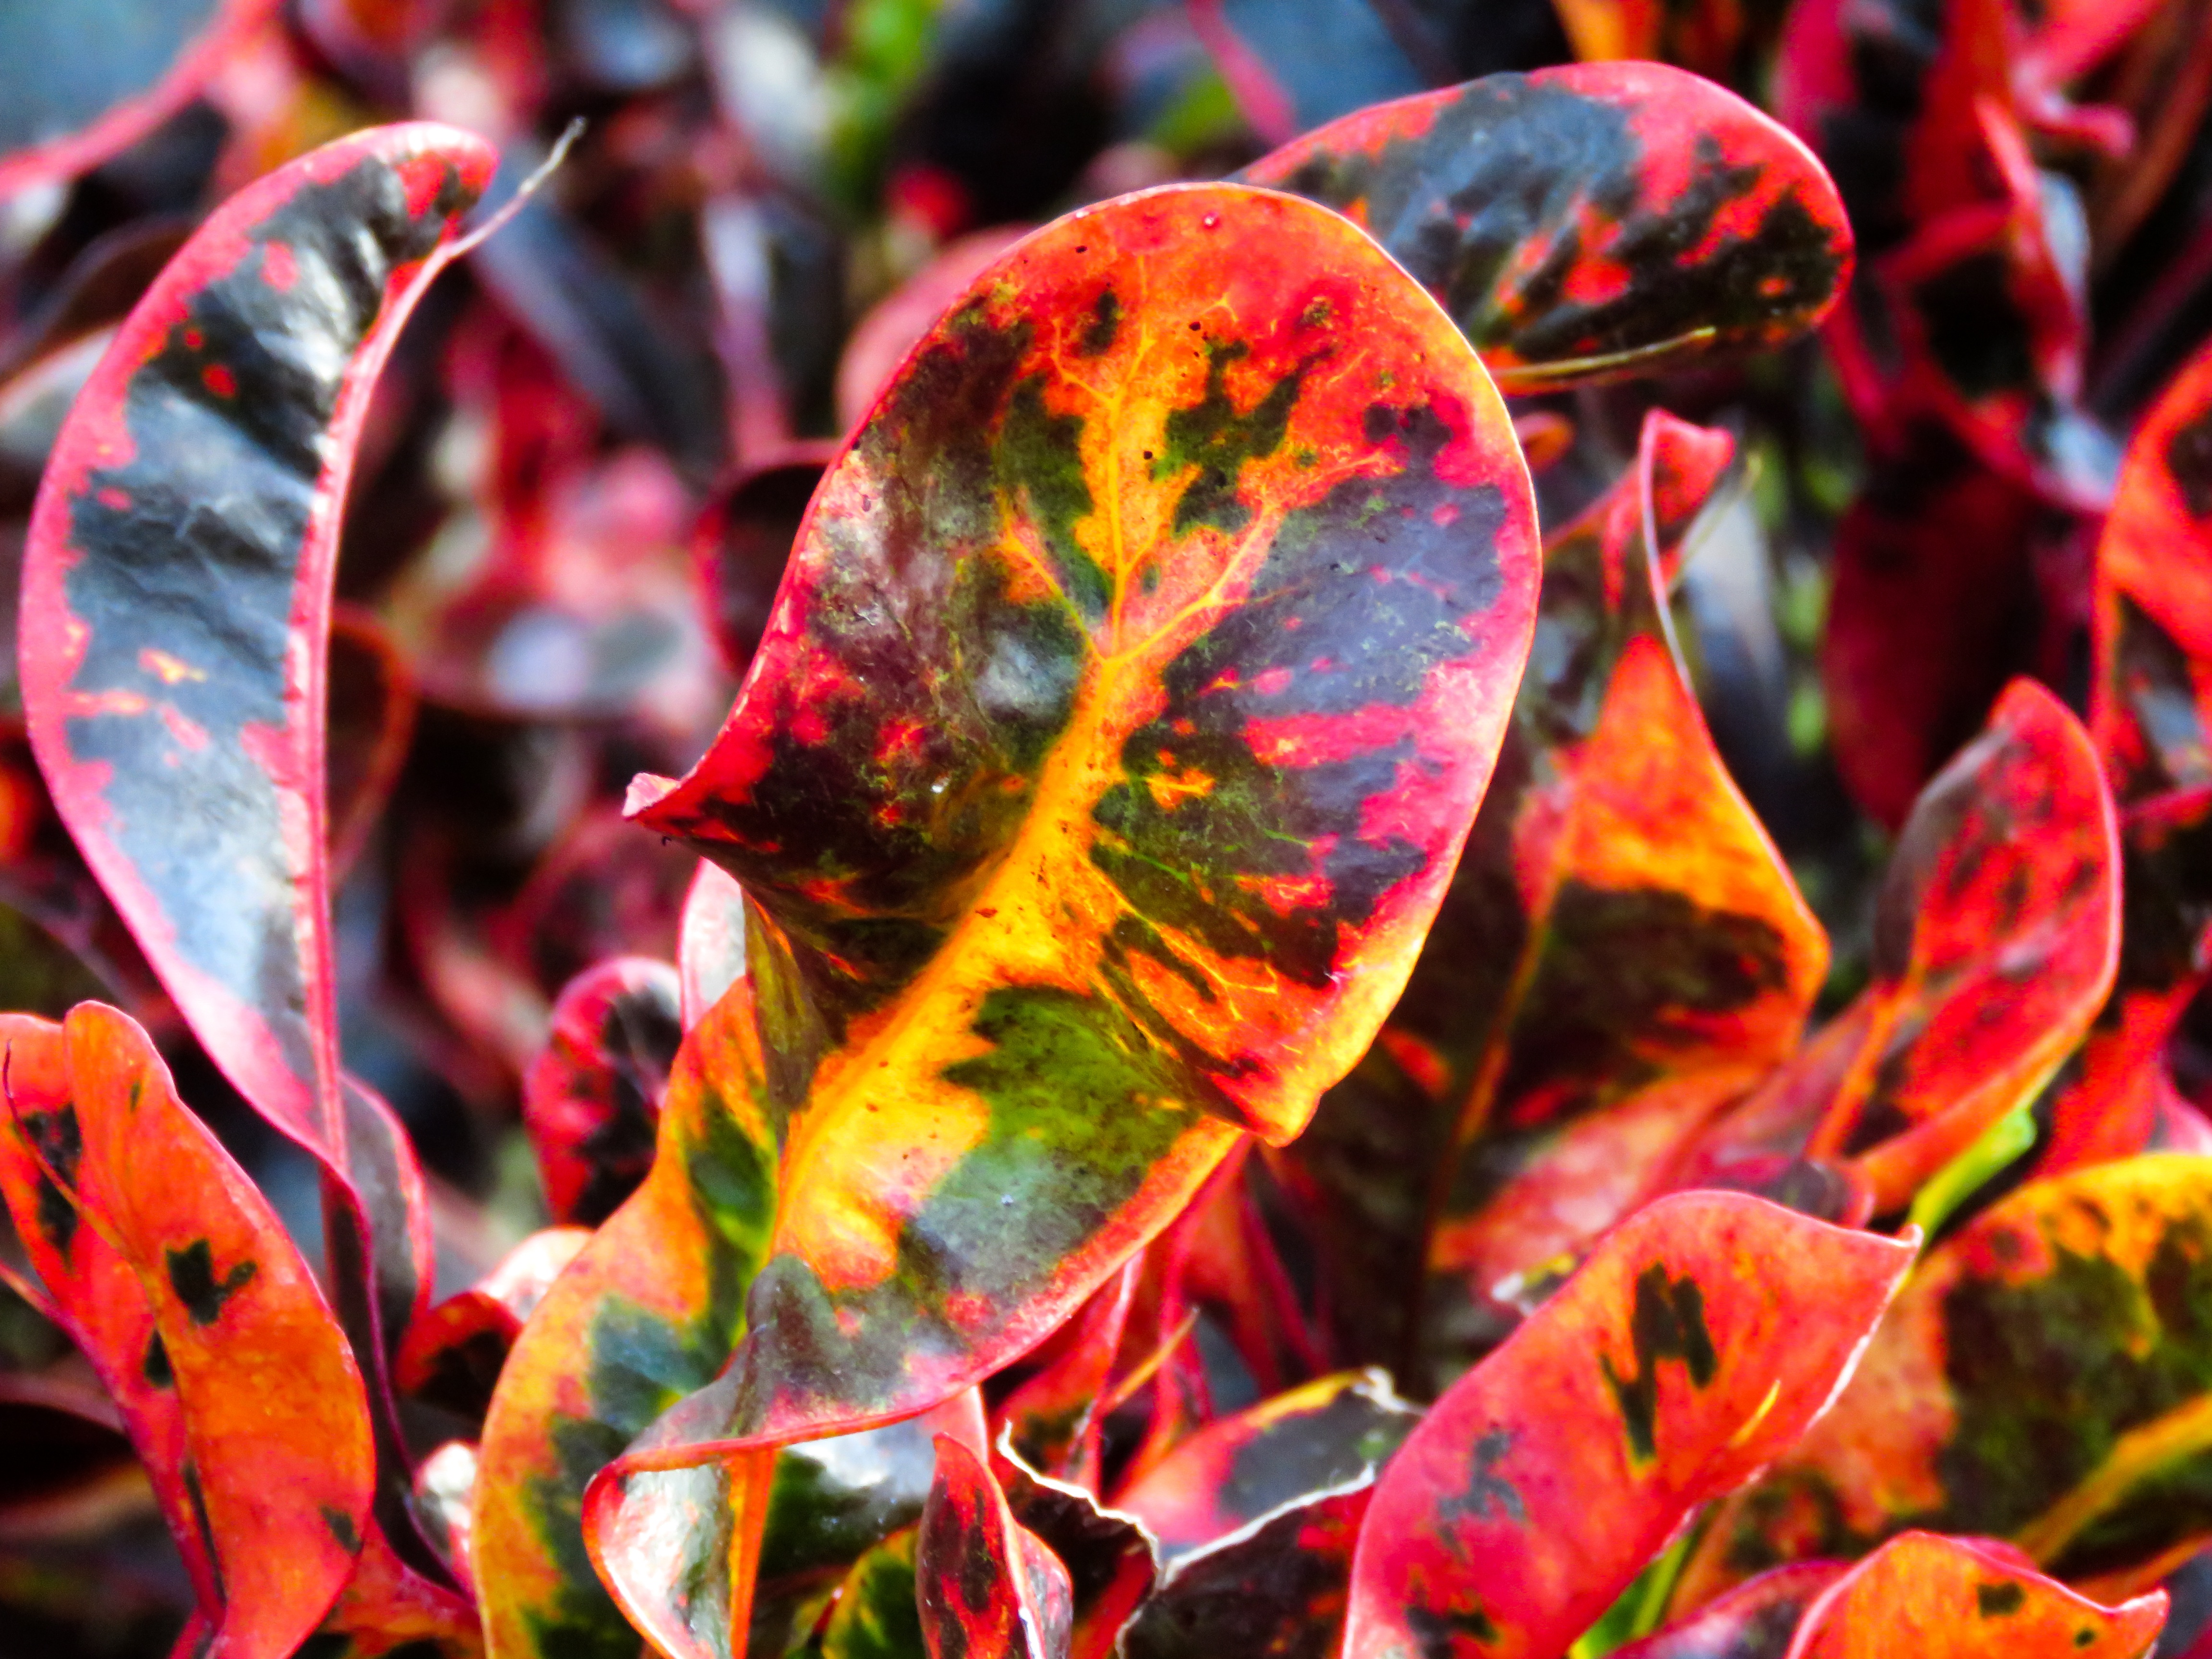
tree, nature, branch, blossom, growth, plant, photography, leaf, flower, petal, green, red, color, autumn, botany, colorful, yellow, garden, closeup, flora, season, close up, decorative, shrub, organic, macro photography